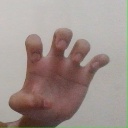
अक्षर: झ